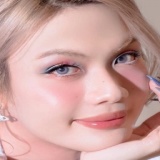
ca sĩ Luna Đào